Josh Vander Vies

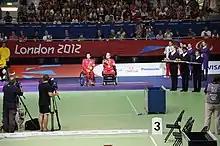
Marco Dispaltro and Vander Vies with their bronze medals

After failing to qualify for the 2008 Summer Paralympics, Vander Vies returned to the Paralympics in 2012 for doubles boccia. He played boccia Mixed Pairs-BC4 alongside Marco Dispaltro and won a bronze medal against Great Britain by a score of 8–2. Following the Games, Vander Vies retired from the sport but remained president of Athletes CAN, the association of Canada's national team athletes.